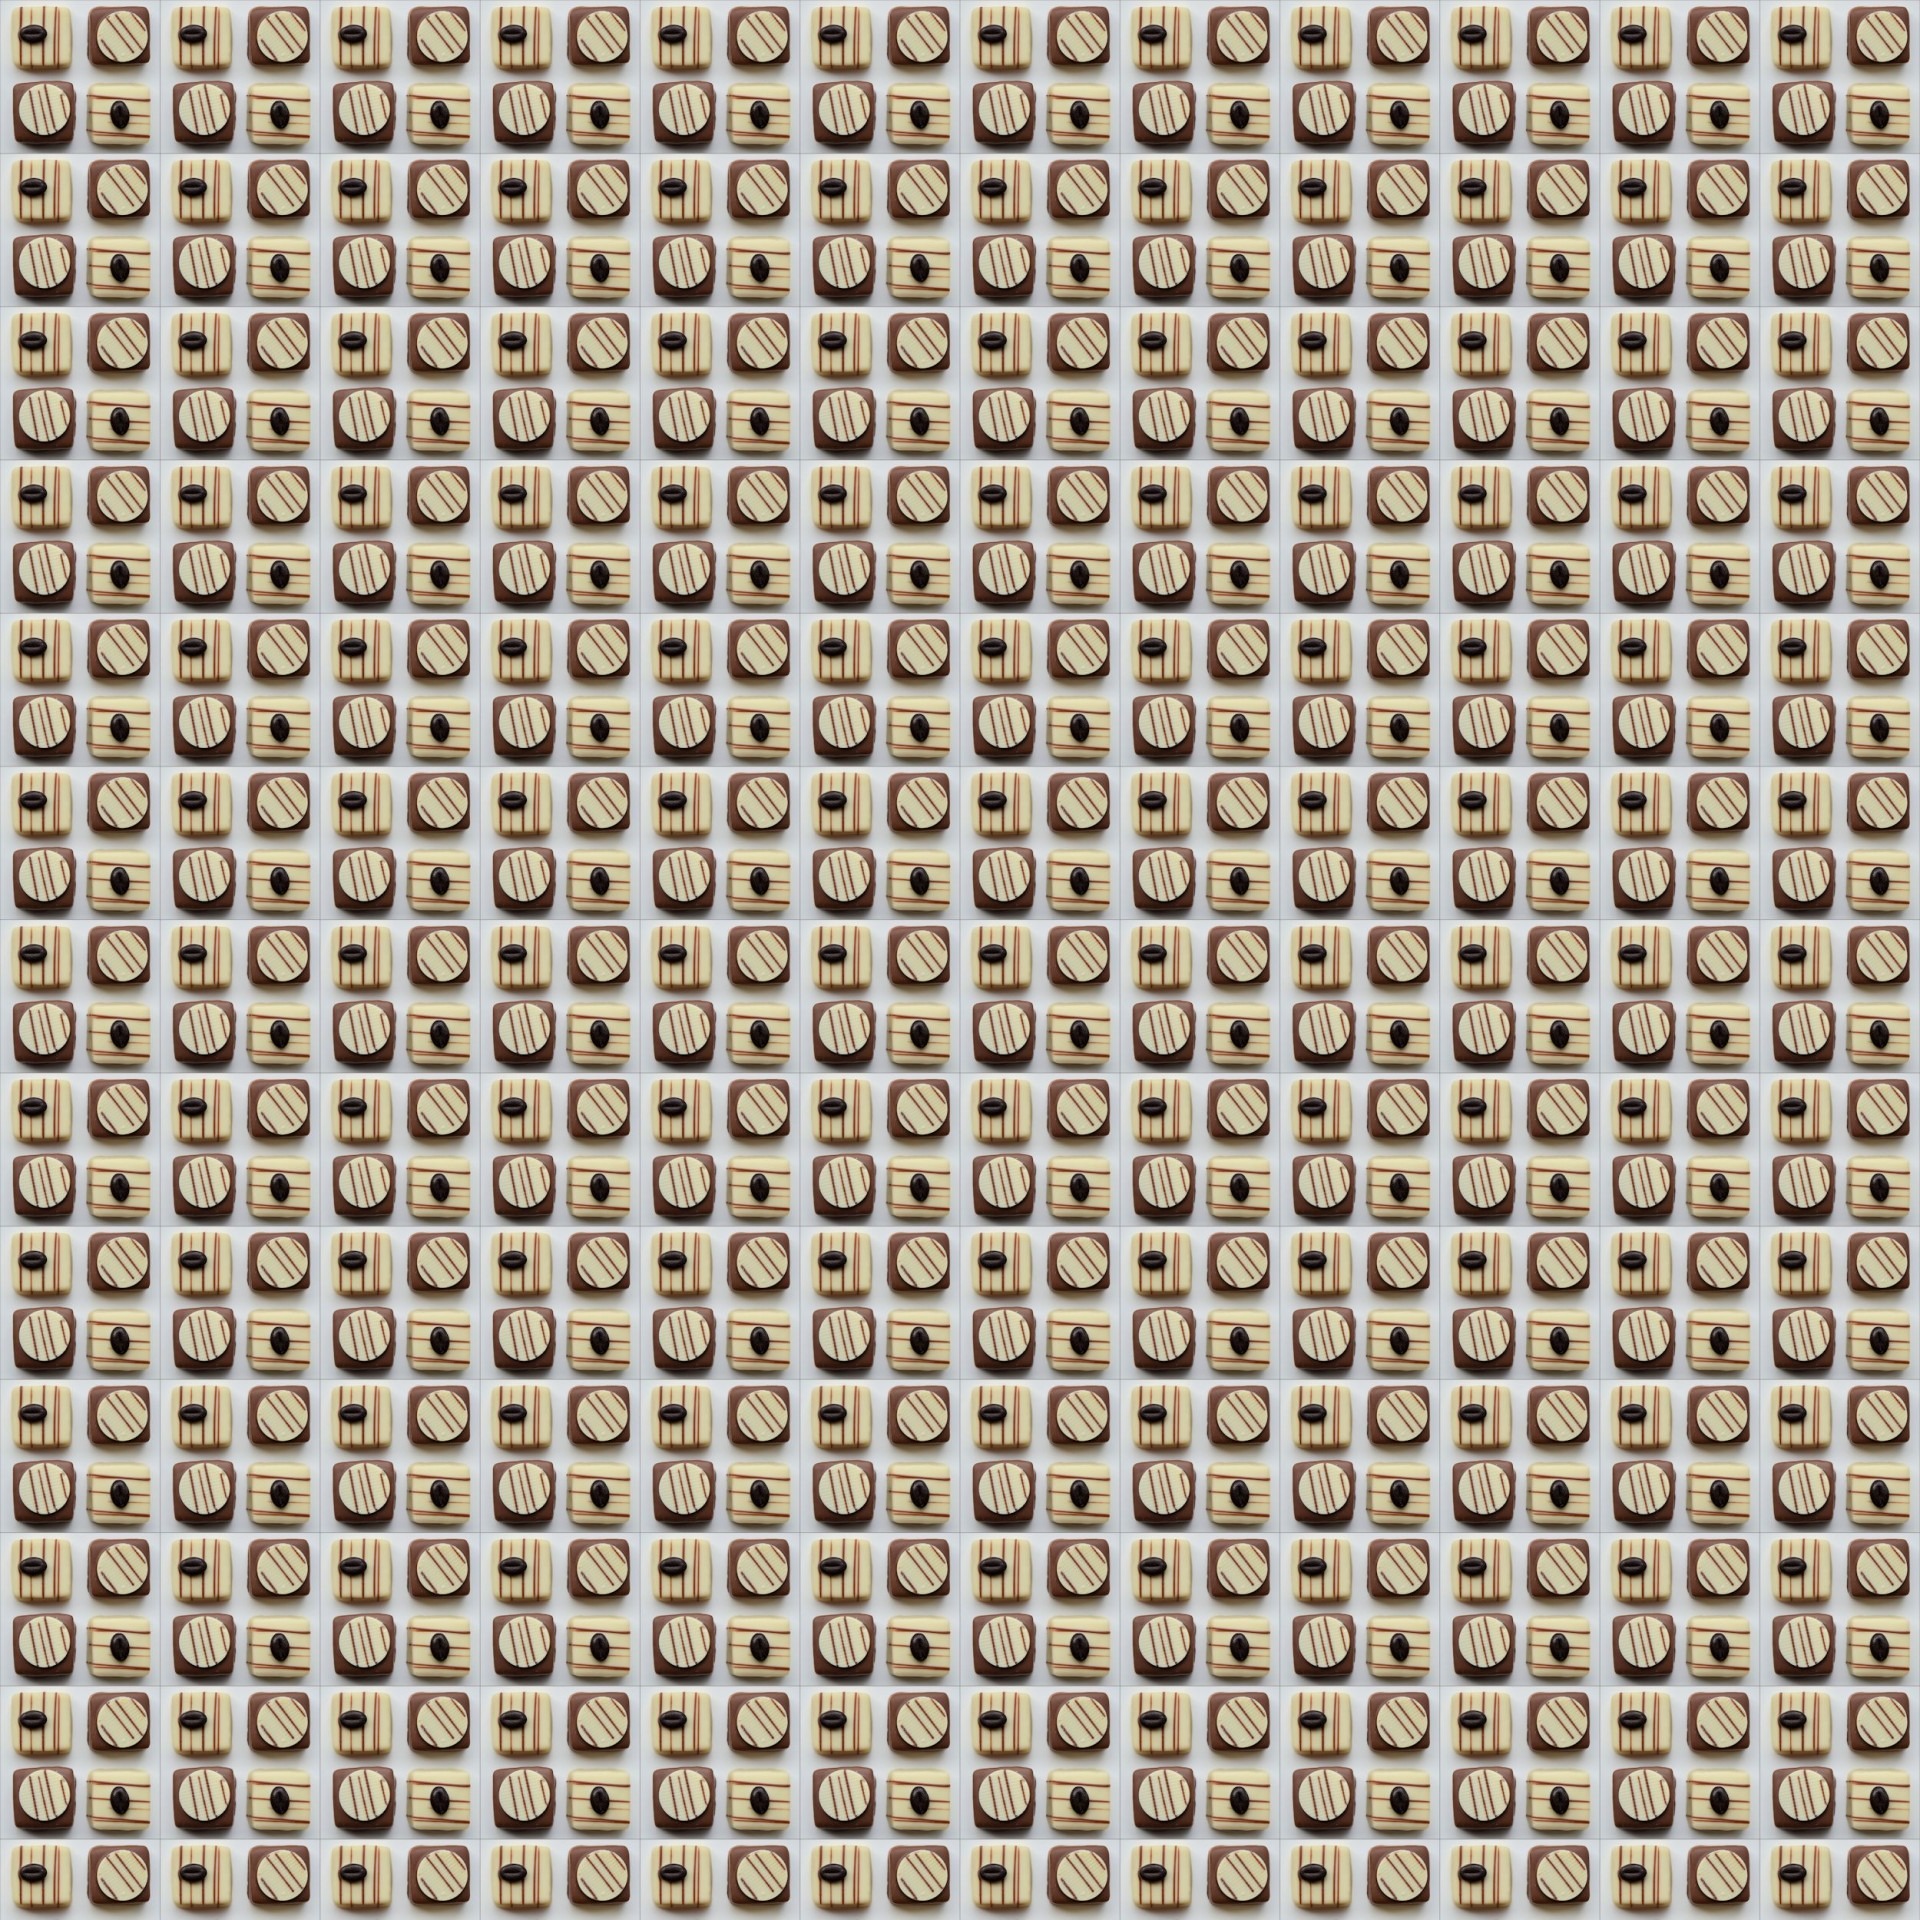
creative, floor, decoration, pattern, line, artistic, chocolate, material, circle, artwork, leaves, art, background, design, candy, graphic, flooring, graphic art